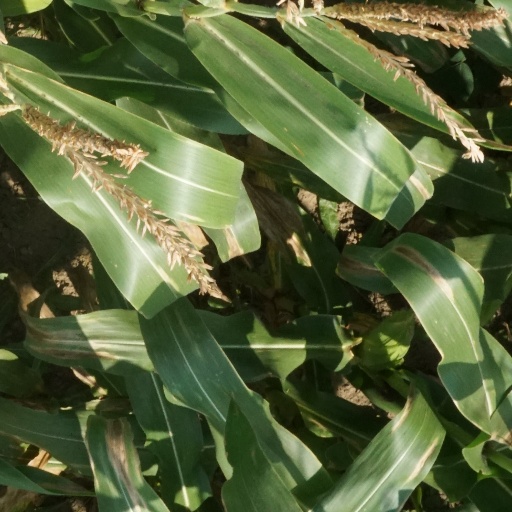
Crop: maize; corn